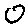
Label: 0